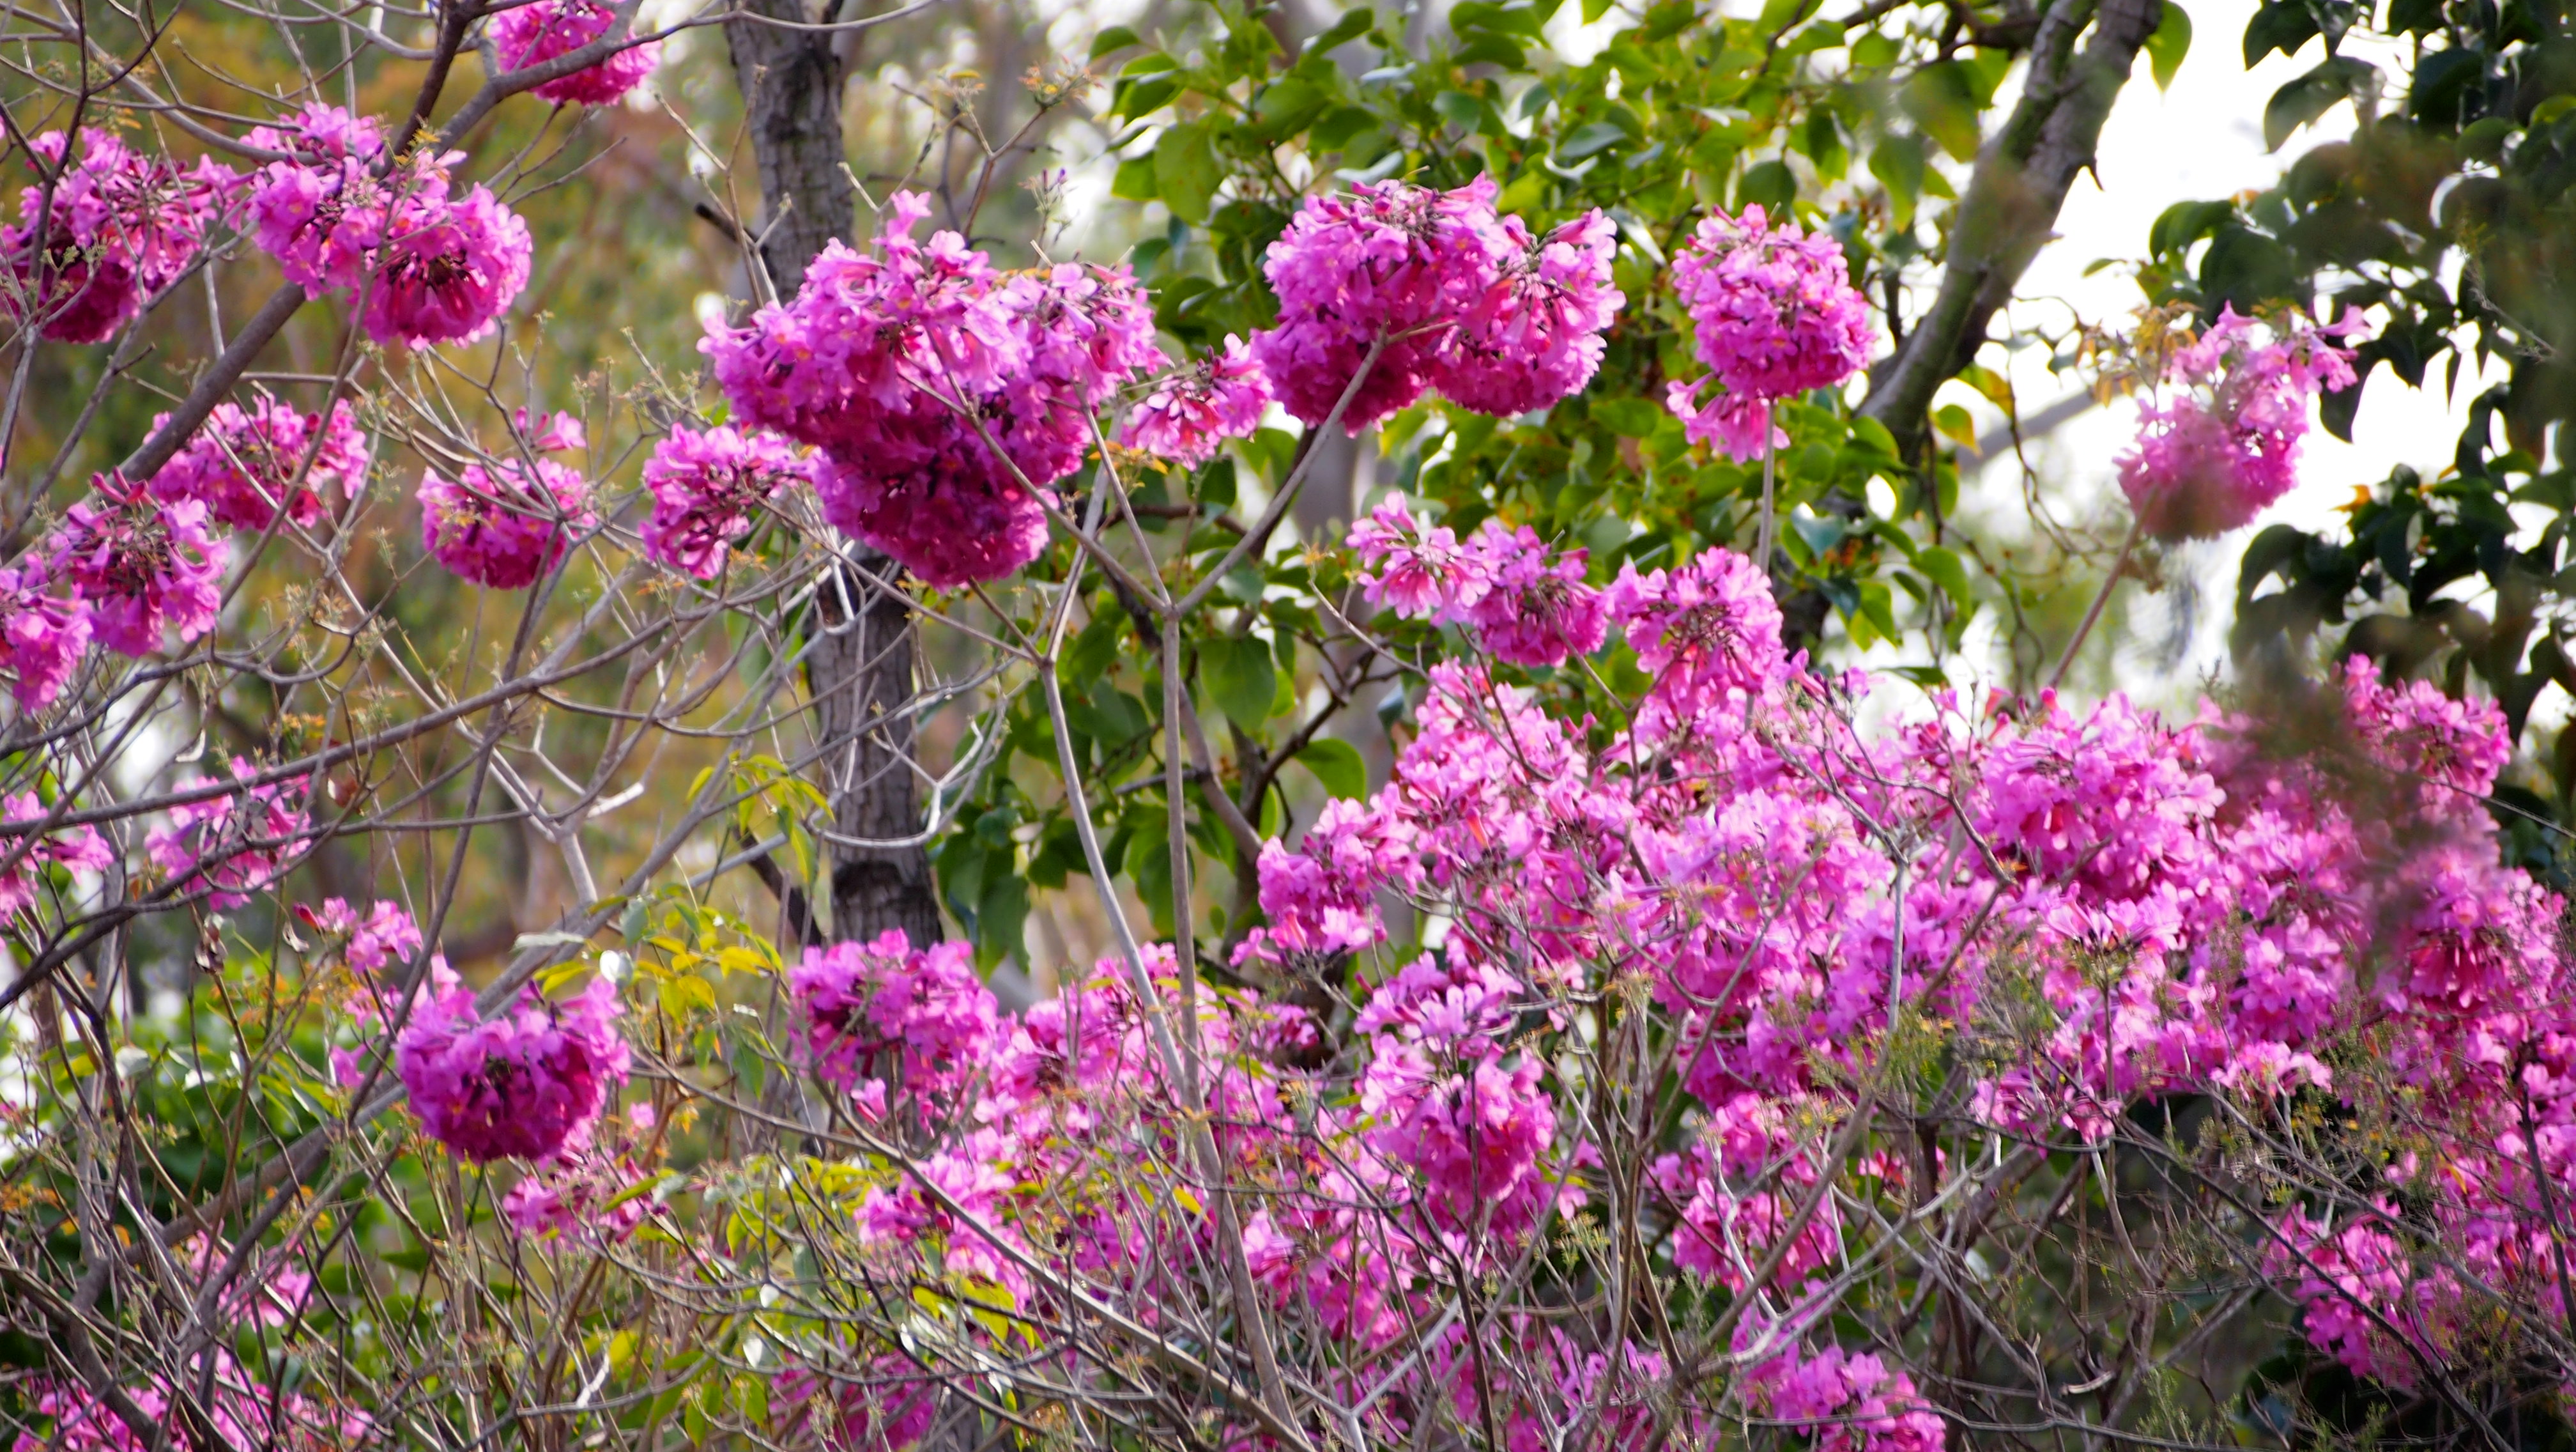
blossom, plant, meadow, flower, botany, garden, flora, wildflower, creativecommons, shrub, rhododendron, azalea, epm1, pasadena, flowering plant, woody plant, land plant